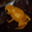
Label: frog